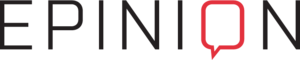
Epinion
Epinions logo
Epinion er en dansk analyse- og rådgivningsvirksomhed. Selskabet blev grundlagt i 1999 og har kontorer i Aarhus og København samt i Sverige, Norge, Storbritannien, Tyskland, Østrig og Vietnam.